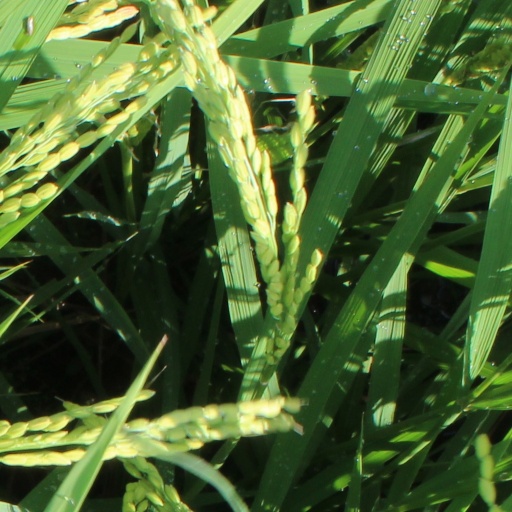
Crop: rice